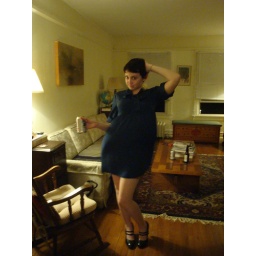
we were dancing in front of the box fan :), which looked cool with her dress